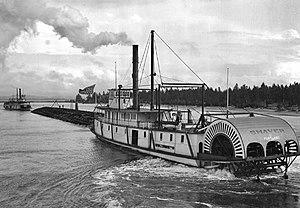
Le flottage du bois est un mode de transport par voie d'eau pour des pièces de bois de tailles variables, à l'état brut ou déjà débitées, assemblées entre elles ou pas. Influencé par les caractéristiques typographiques, hydrographiques, culturelles et climatiques de chaque région du monde, il prend des formes différentes et très variées en fonction des essences d'arbres des grandes zones forestières de la planète, mais surtout de la présence ou du degré de flottabilité du cours d'eau qui est aux abords des massifs forestiers où sont abattus les arbres.